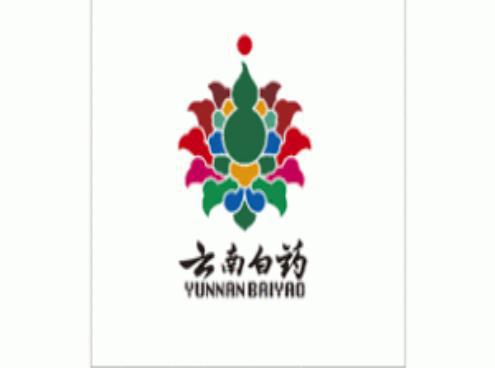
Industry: Medical